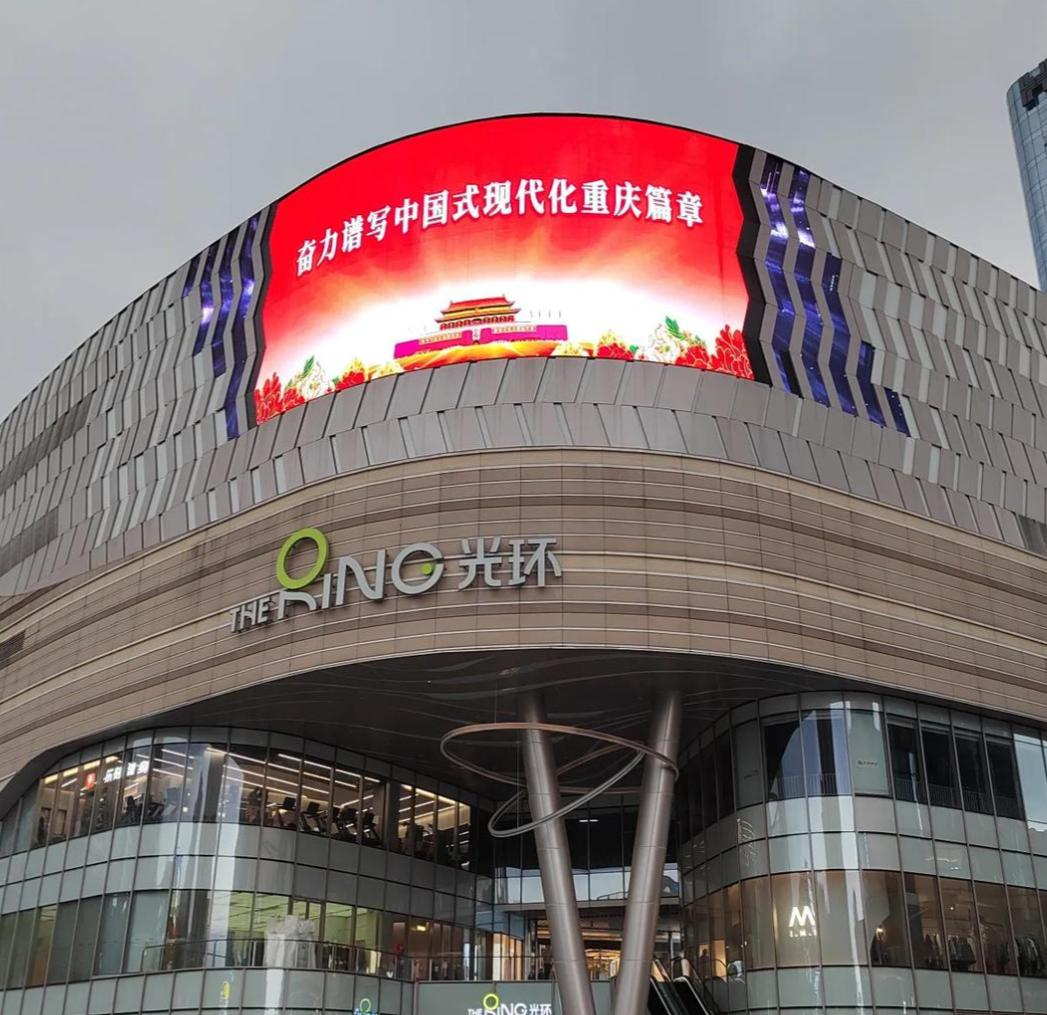
地标名称：重庆光环购物公园
所在城市：重庆市·渝北区